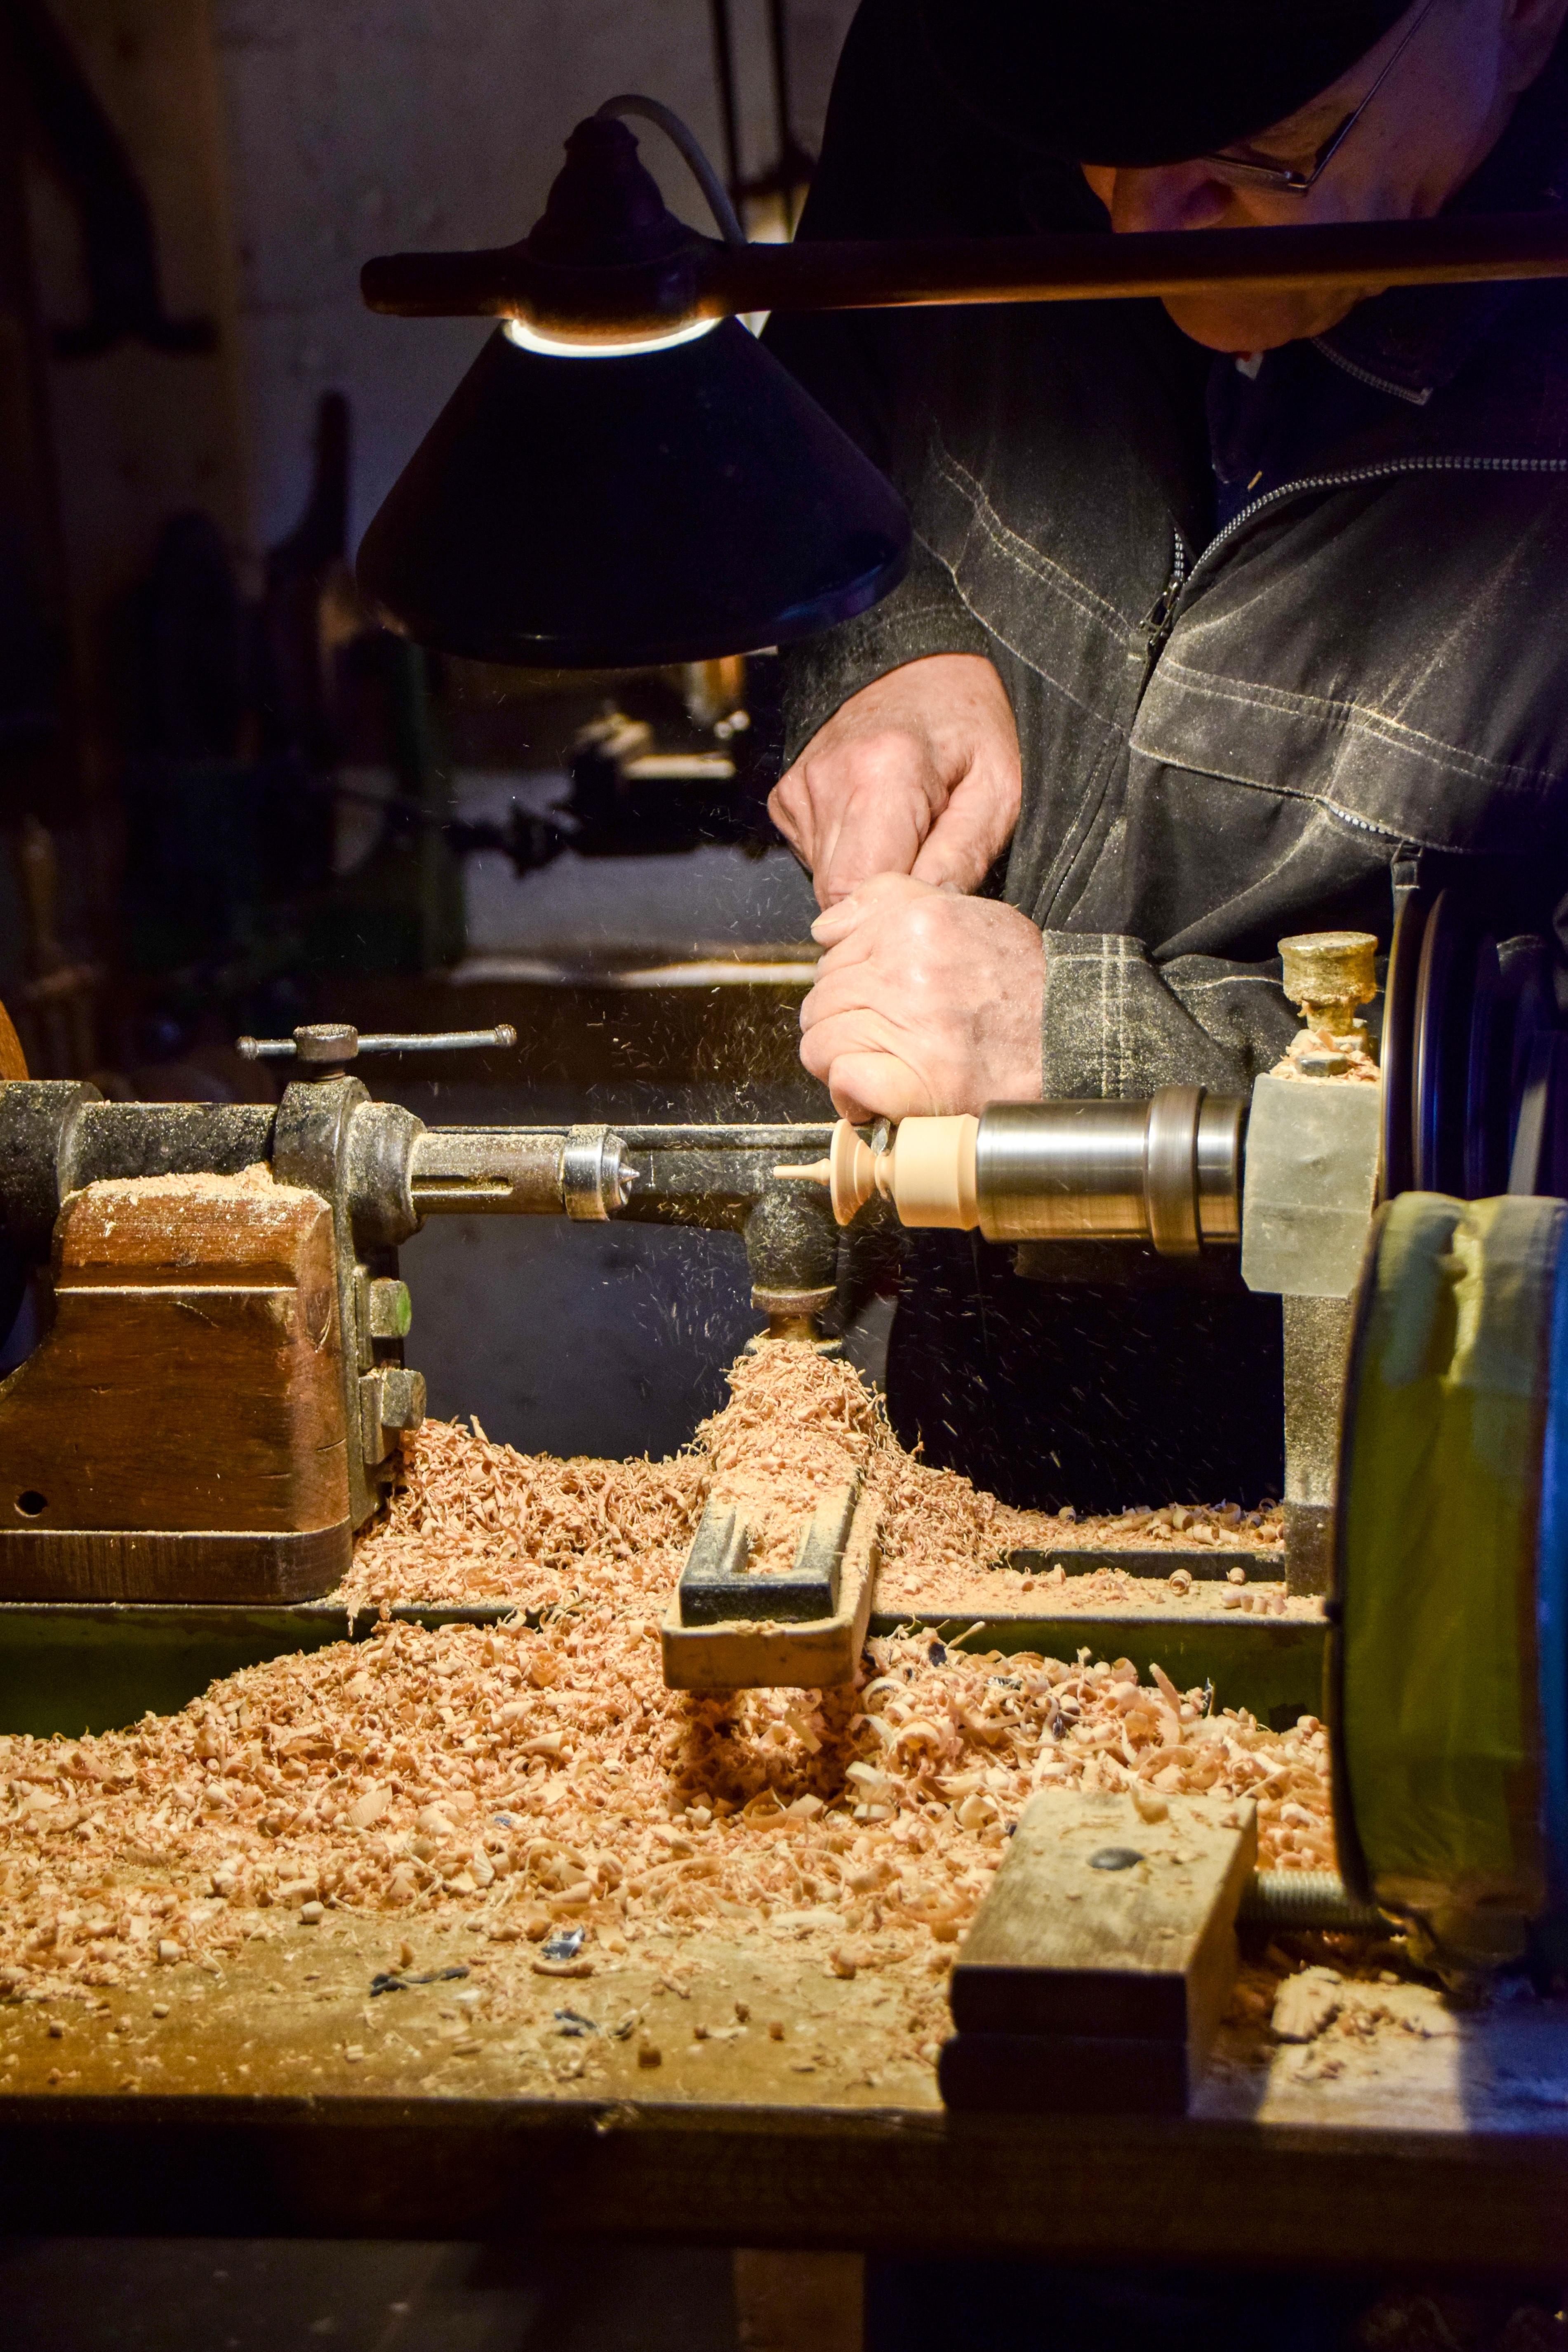
wood, workshop, food, color, craft, woodworking, temple, drechsler